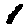
Label: 1